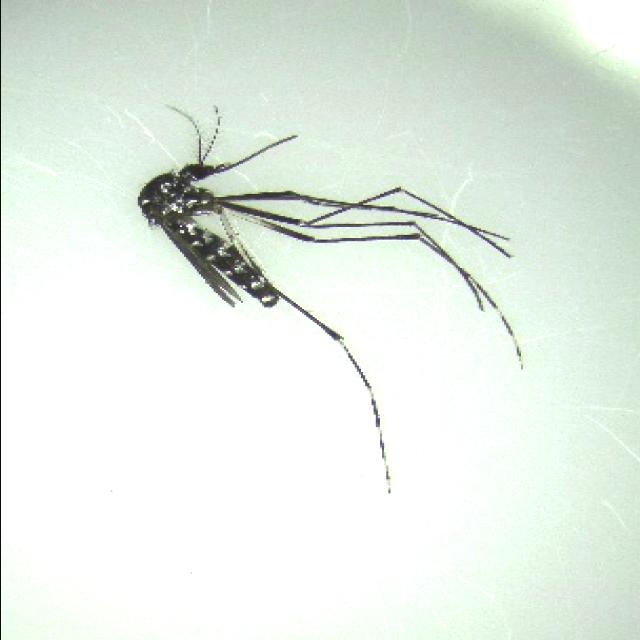
Species: aedes_albopictus